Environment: real
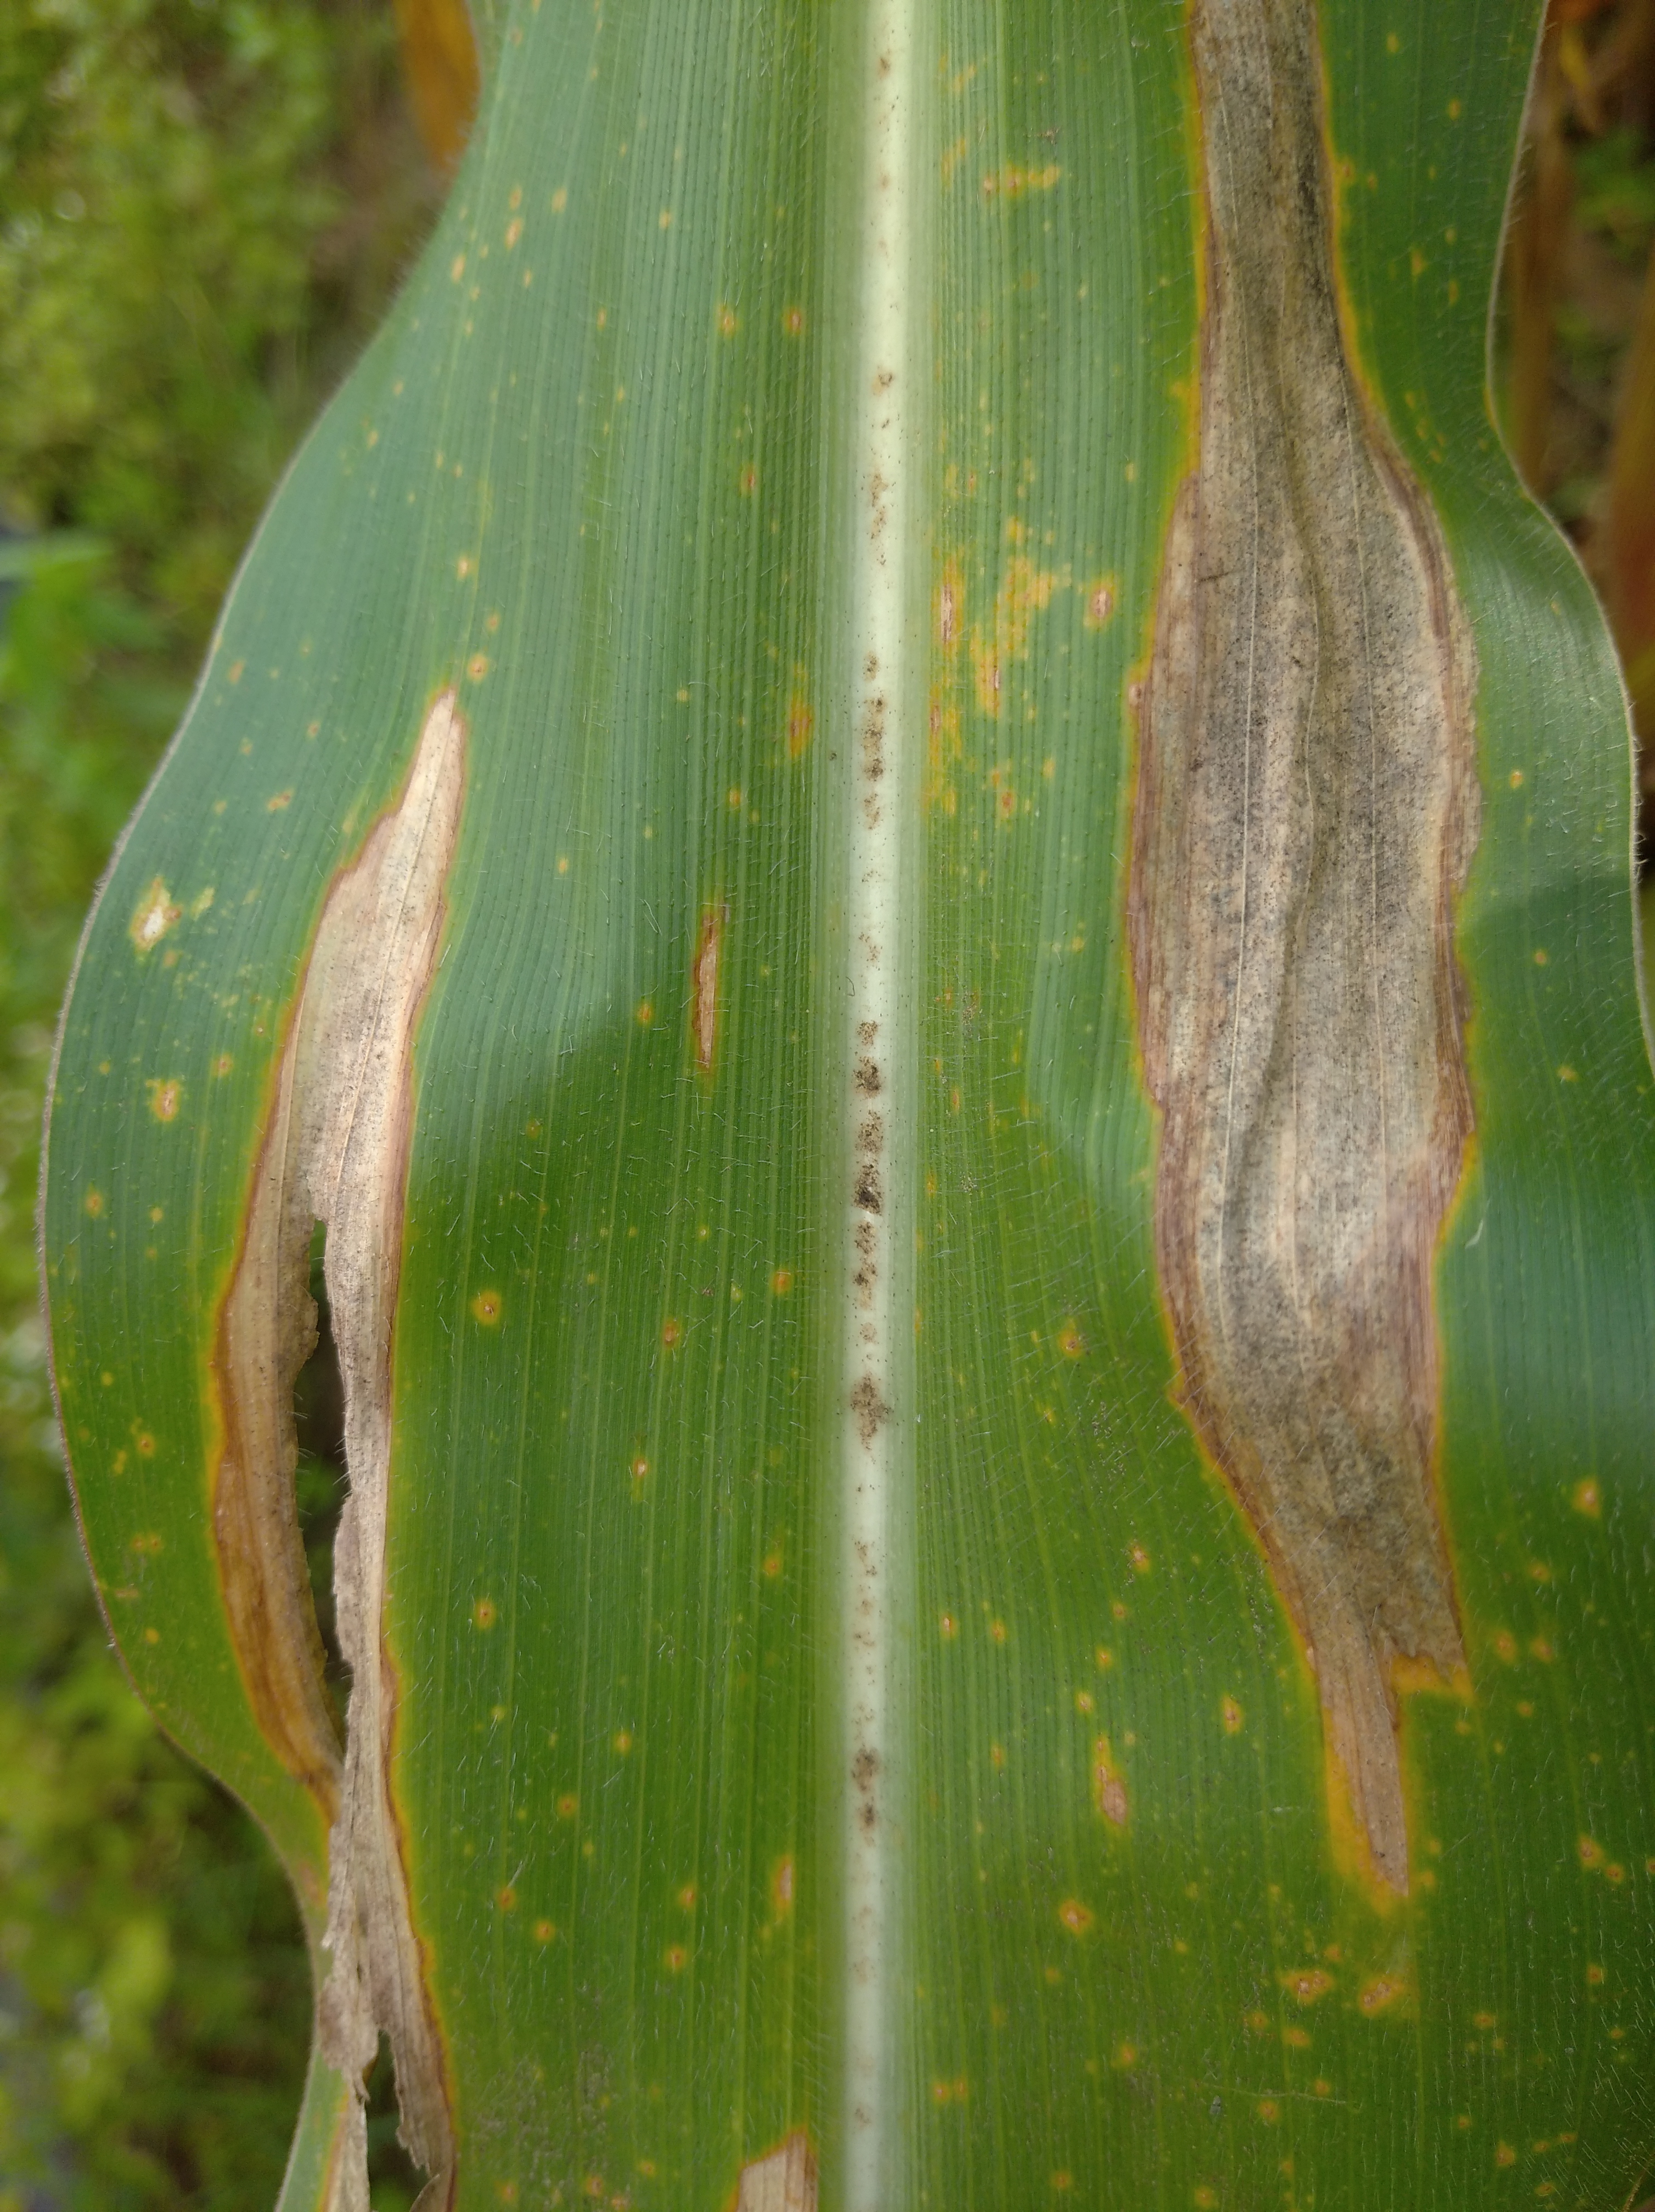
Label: northern_corn_leaf_blight